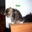
Label: cat